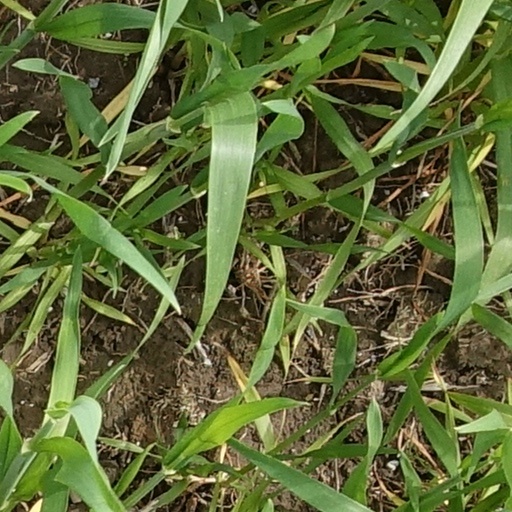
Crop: wheat